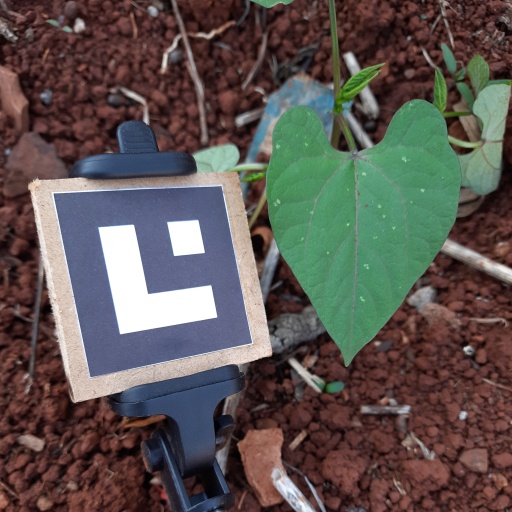
Observations: flat surface, no eating holes, with soild dust, under shade